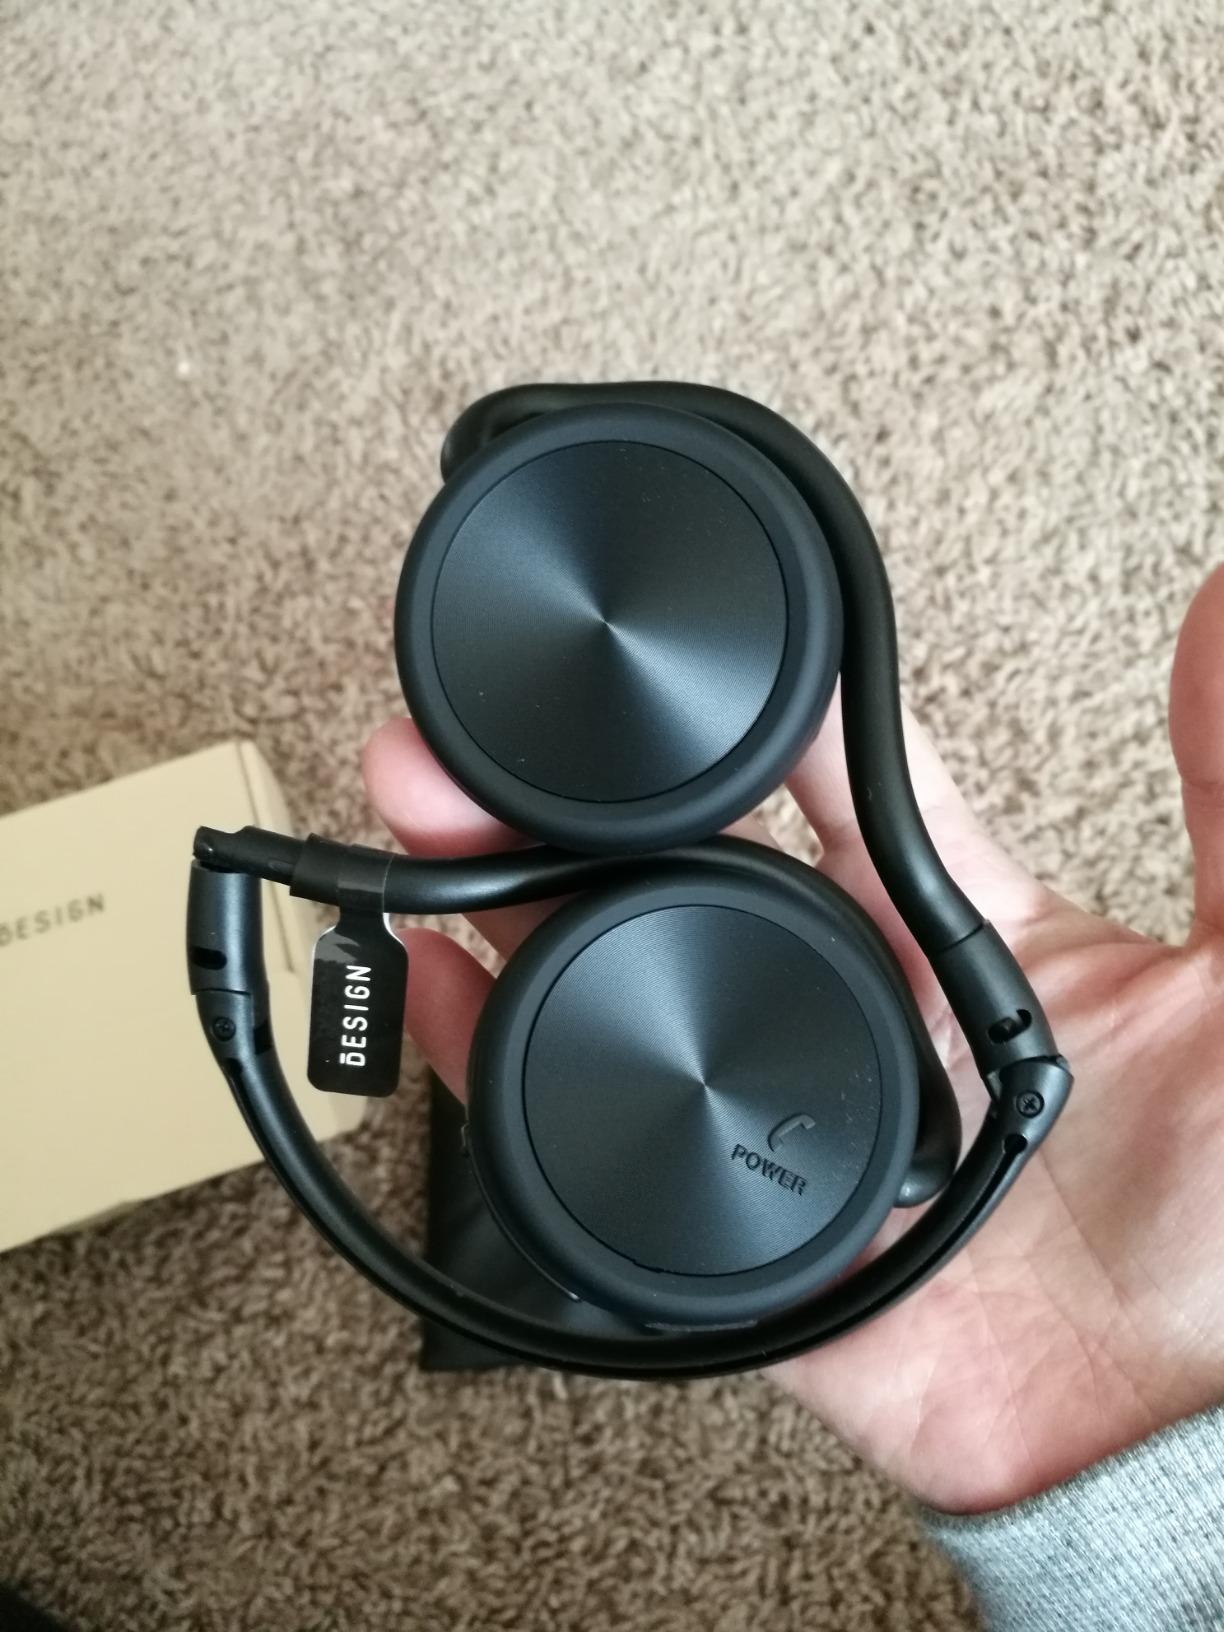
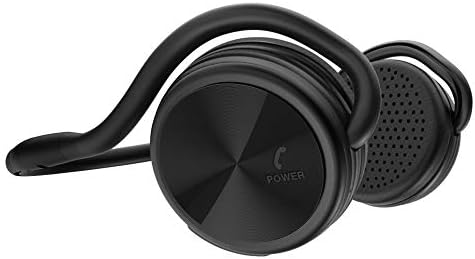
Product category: headphones
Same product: yes